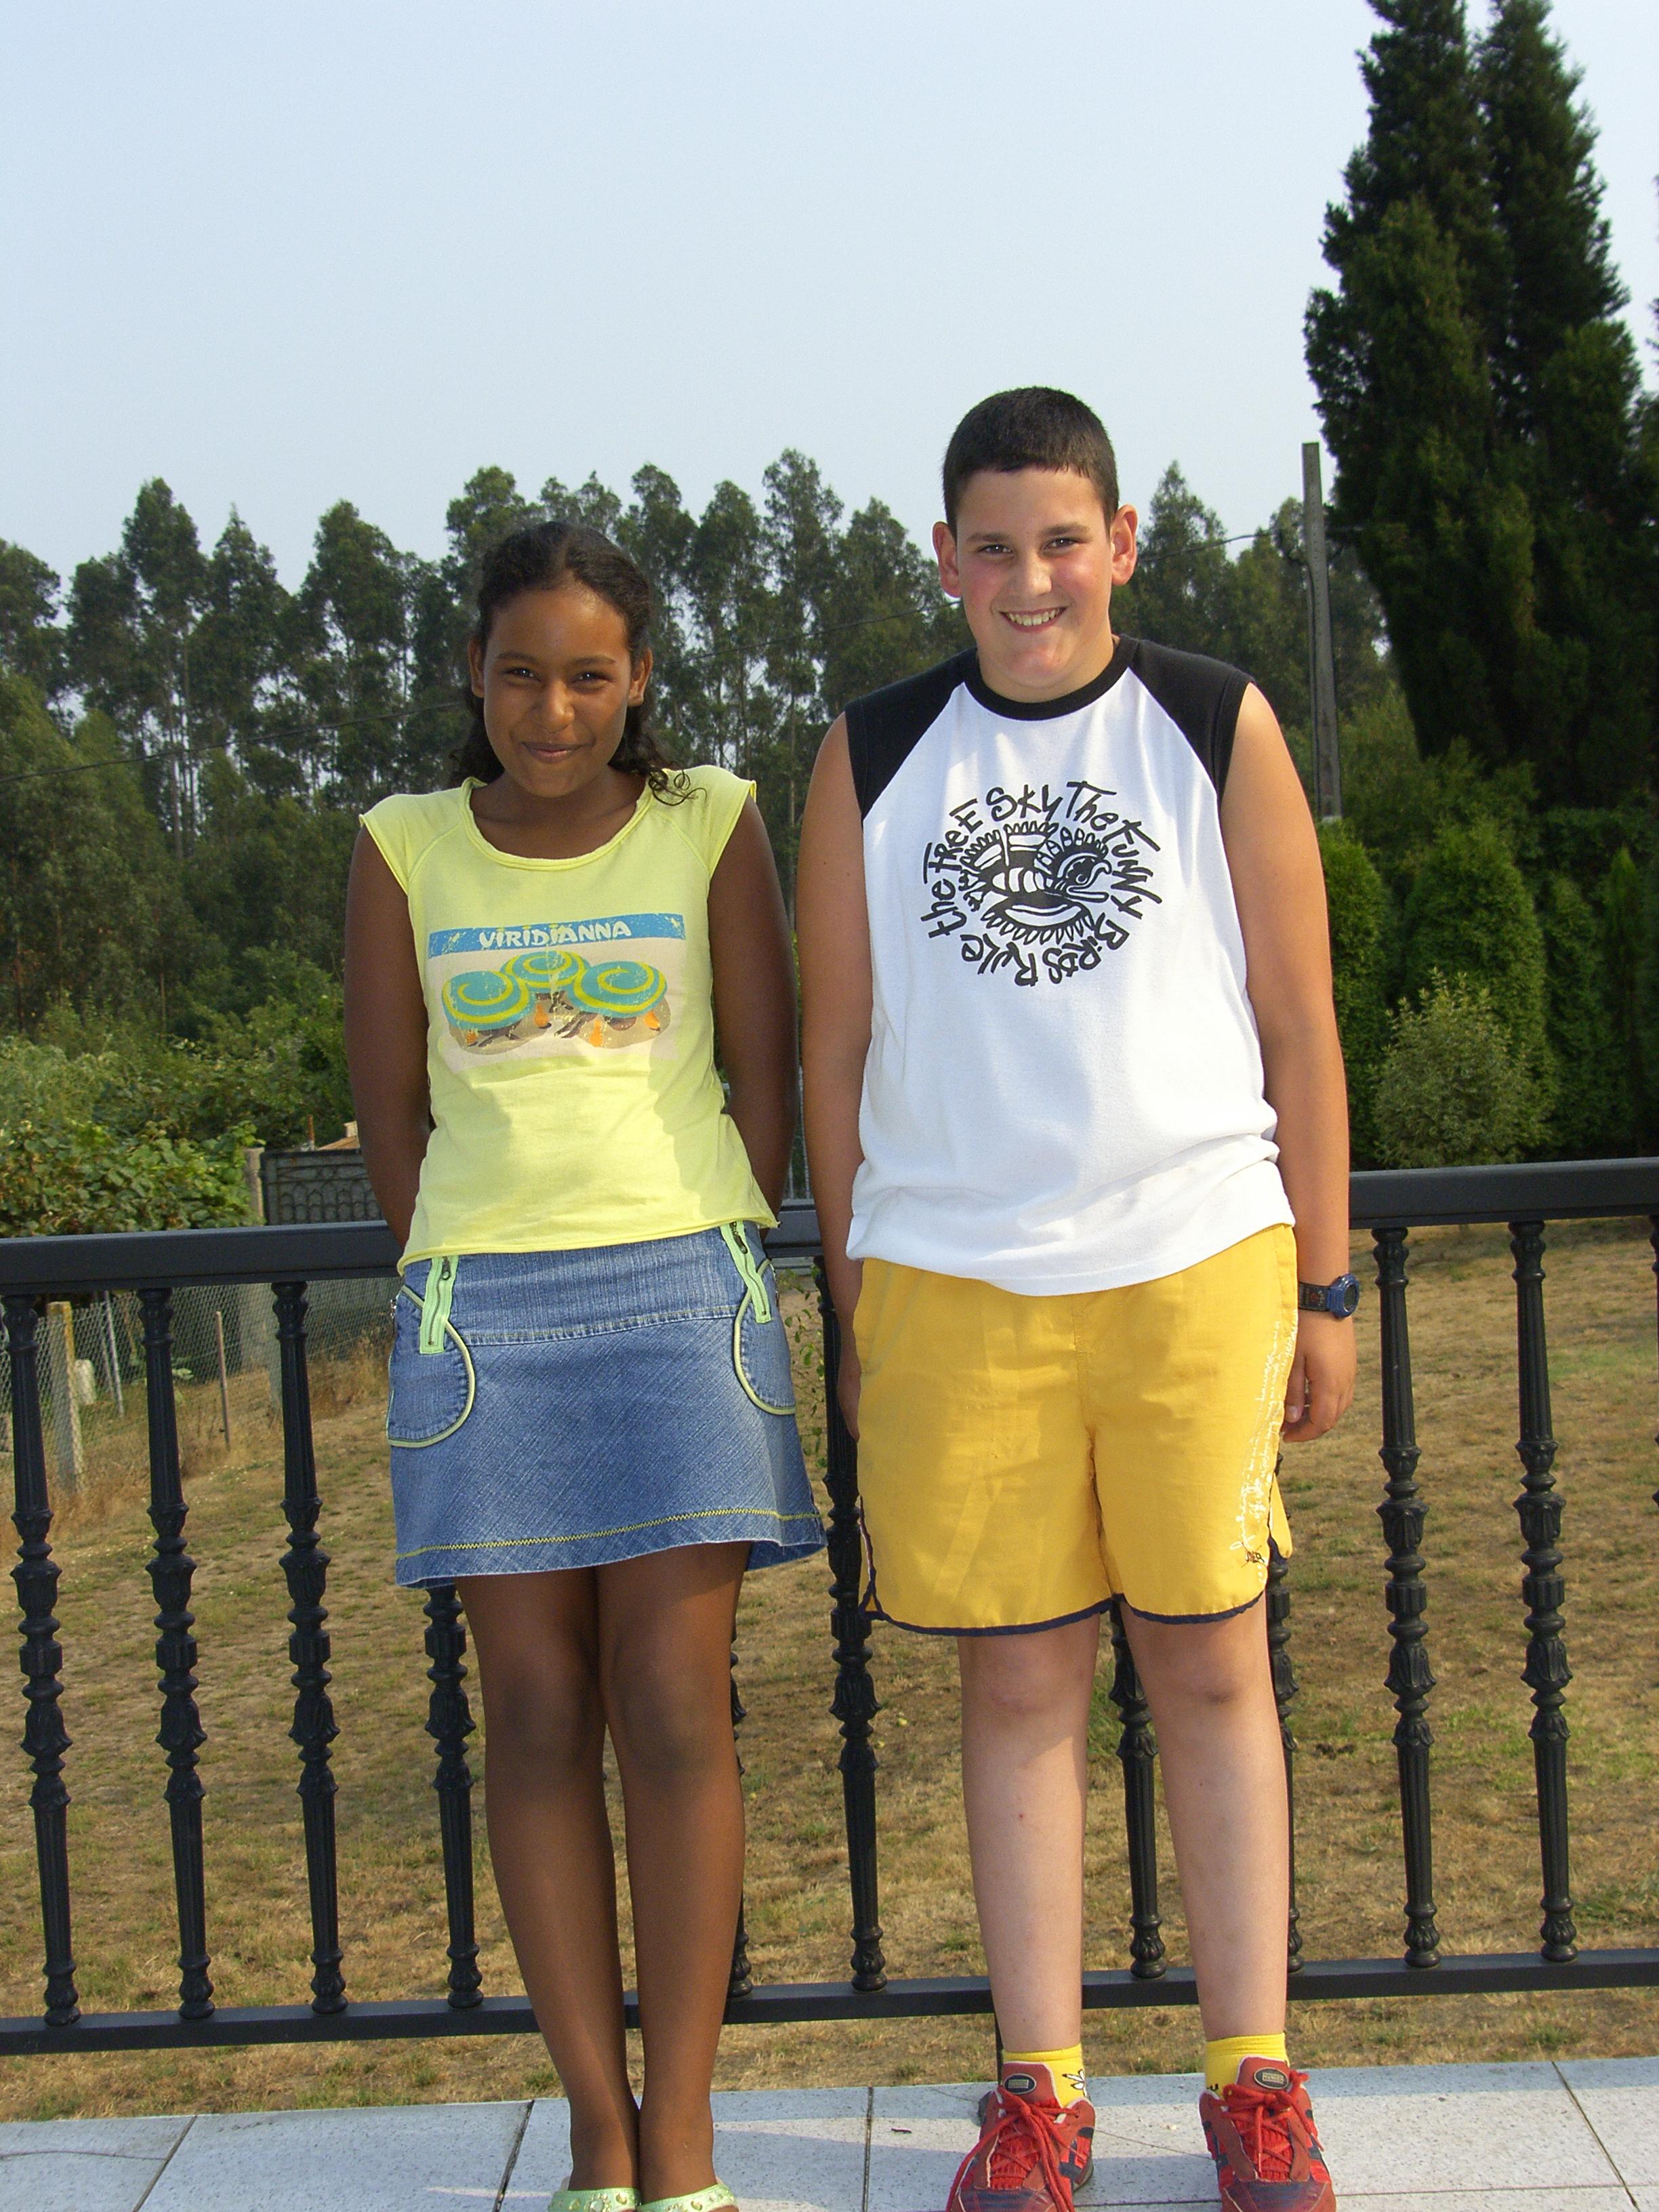
youth, child, family, friends, ggl1, endurance sports